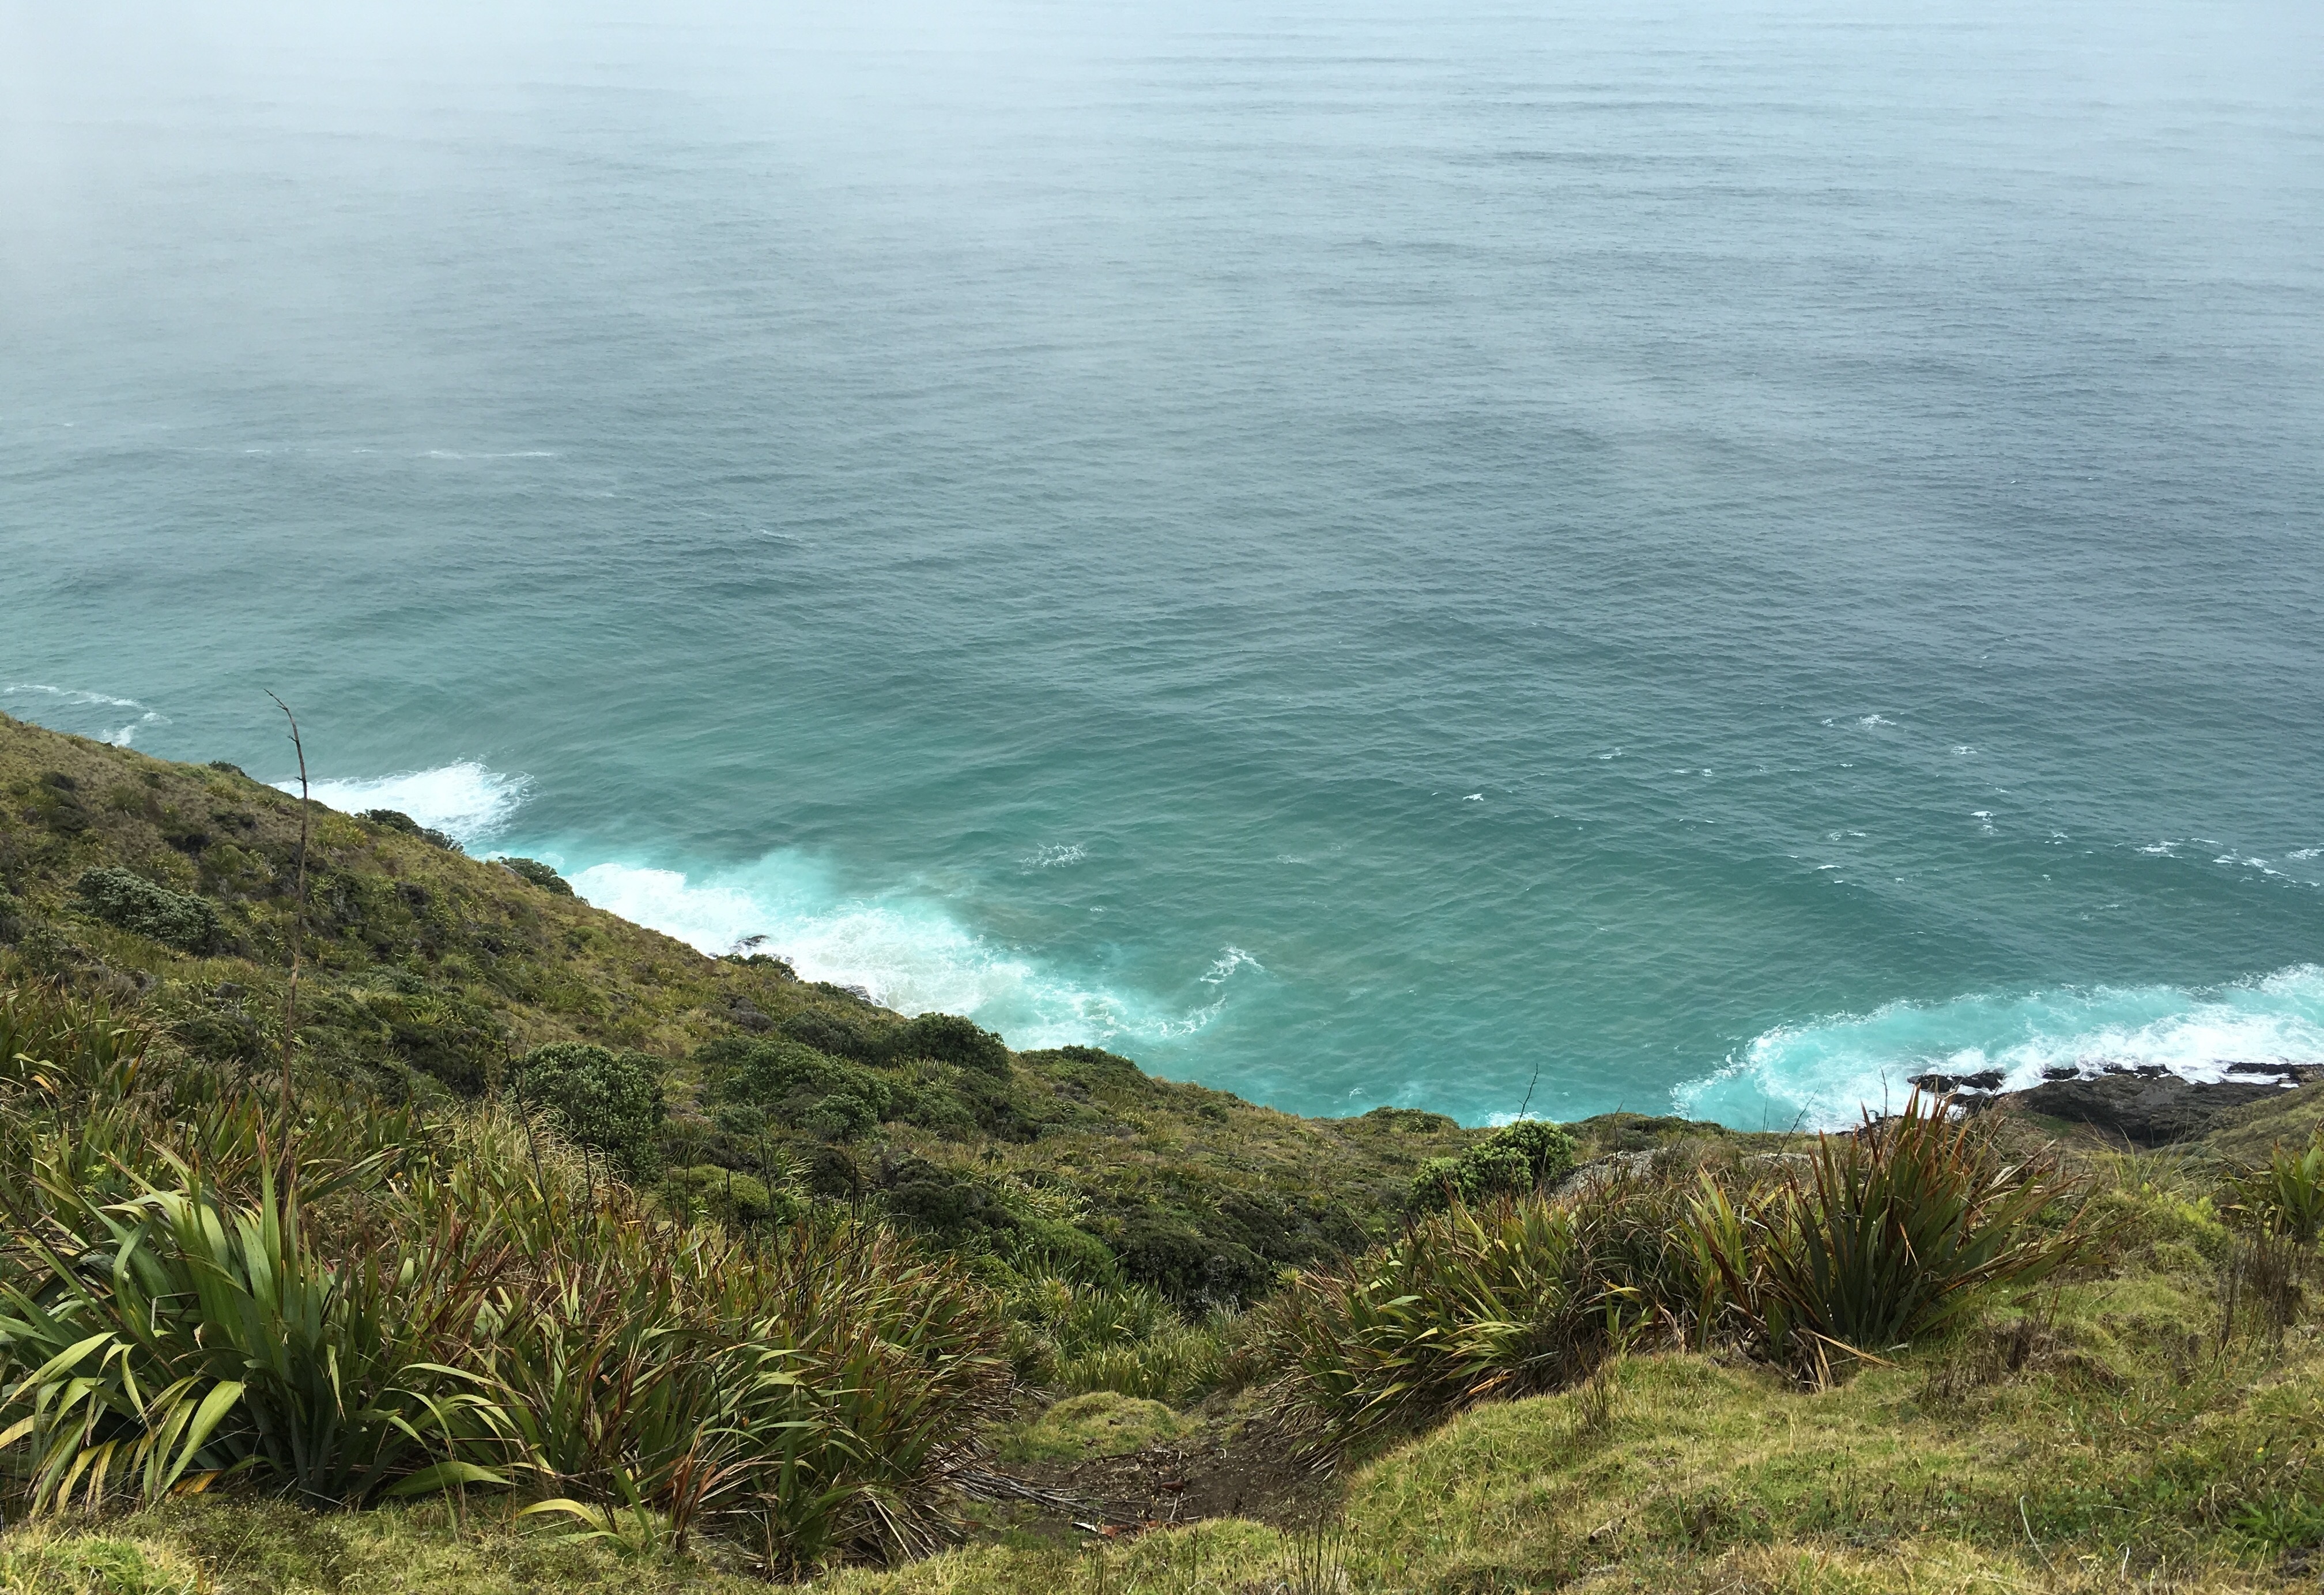
beach, sea, coast, water, ocean, horizon, shore, wave, cliff, cove, bay, terrain, body of water, cape, landform, wind wave